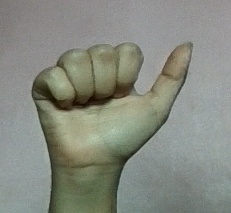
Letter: dhad